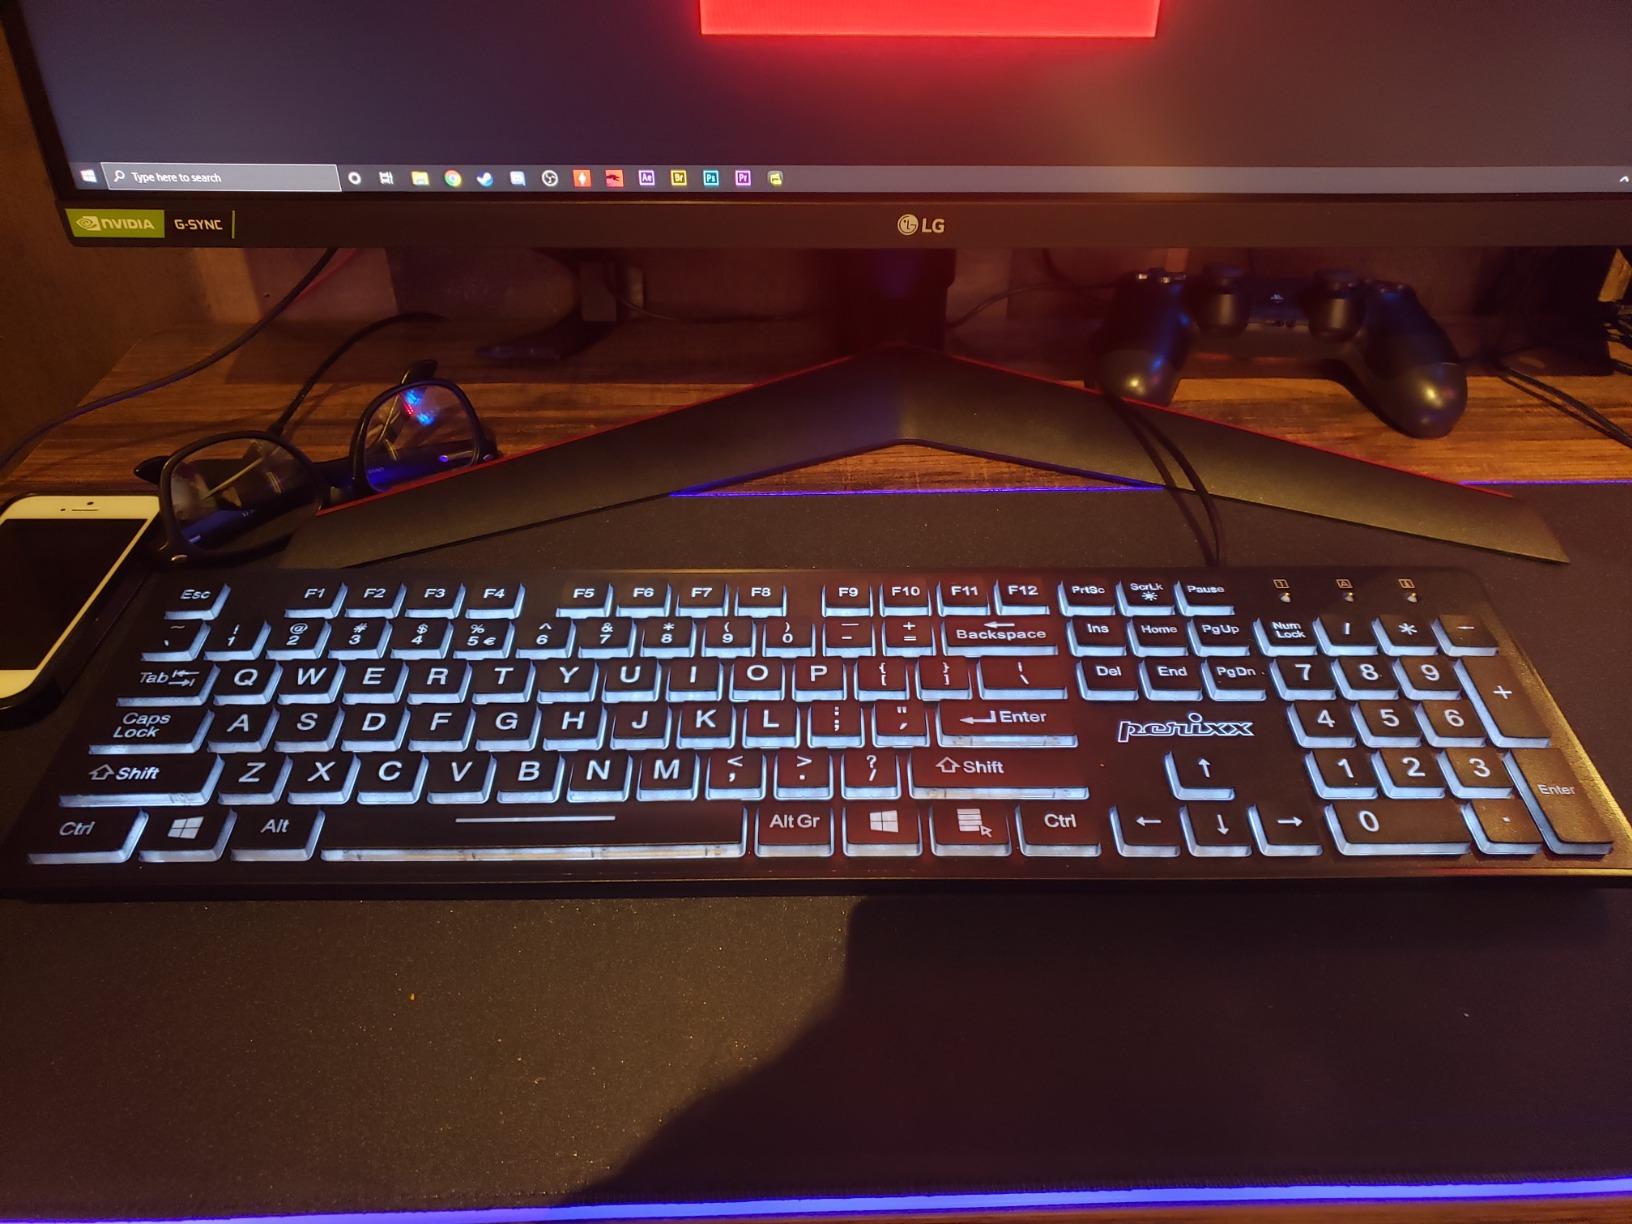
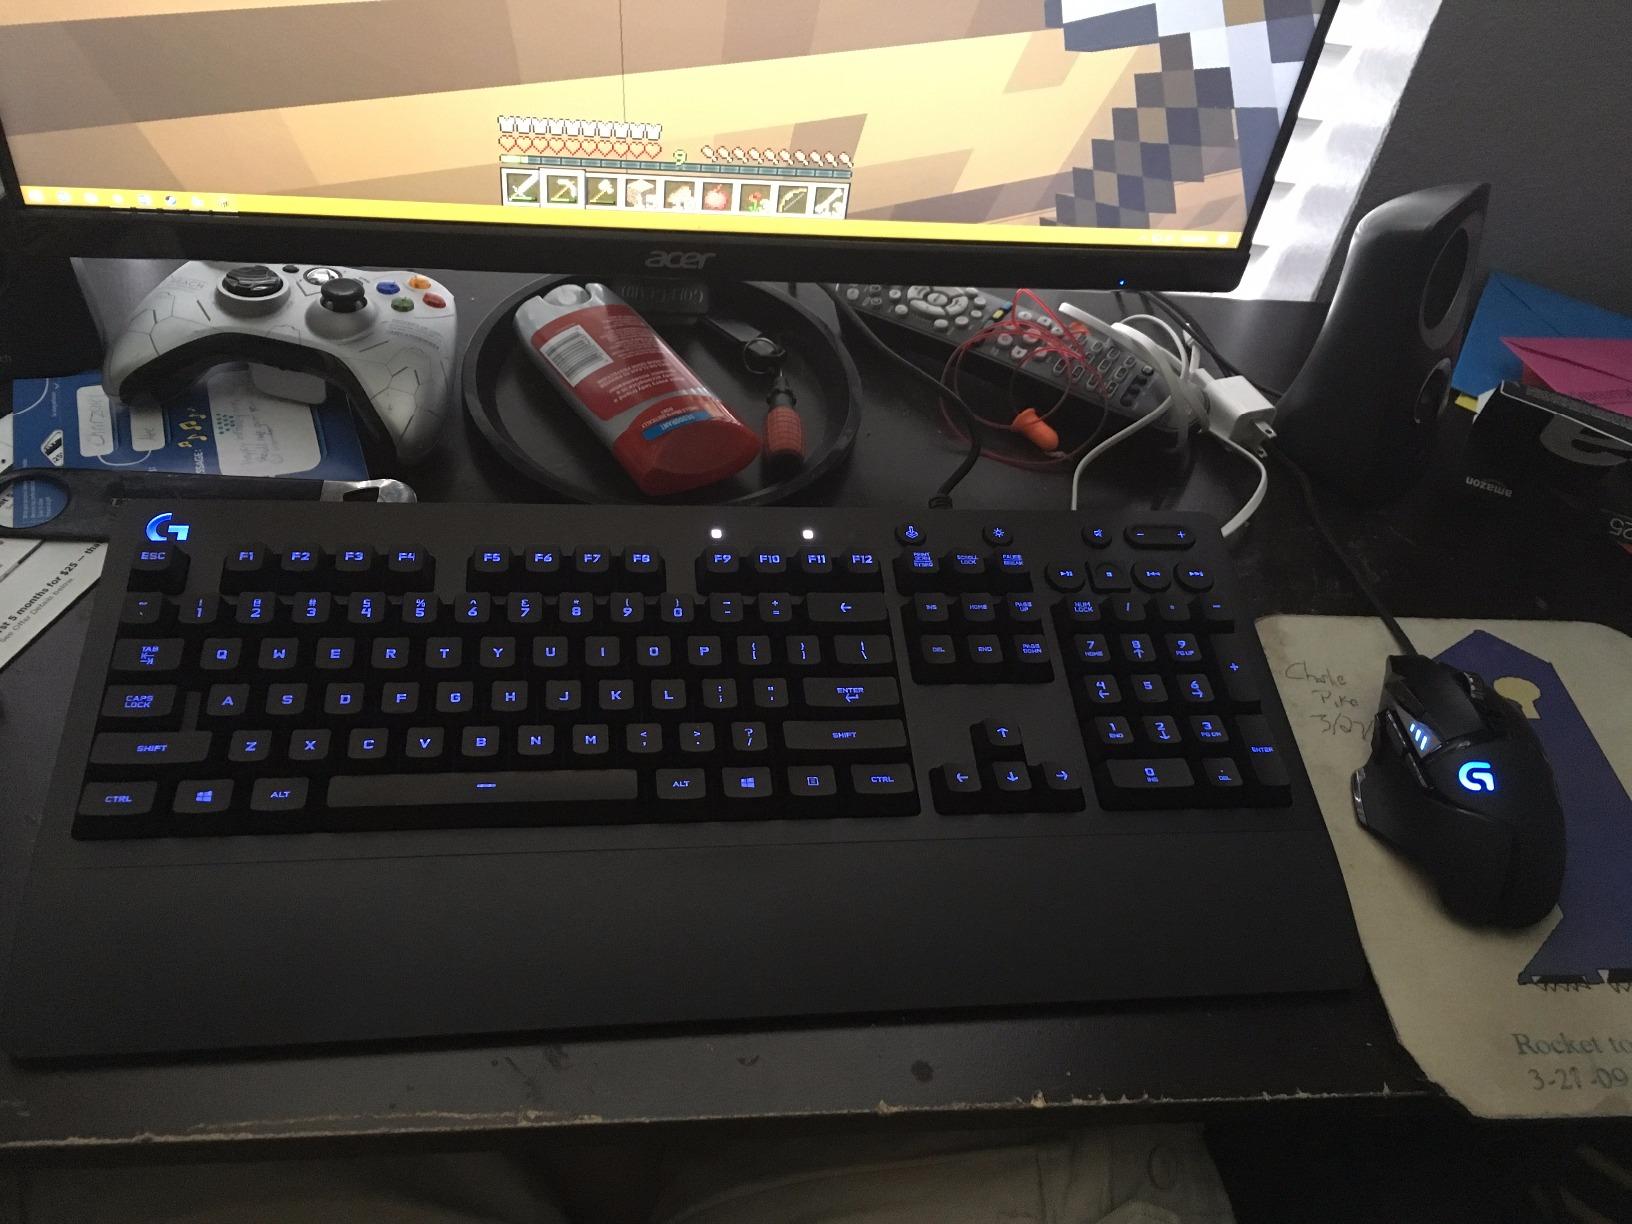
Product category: keyboard
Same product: no